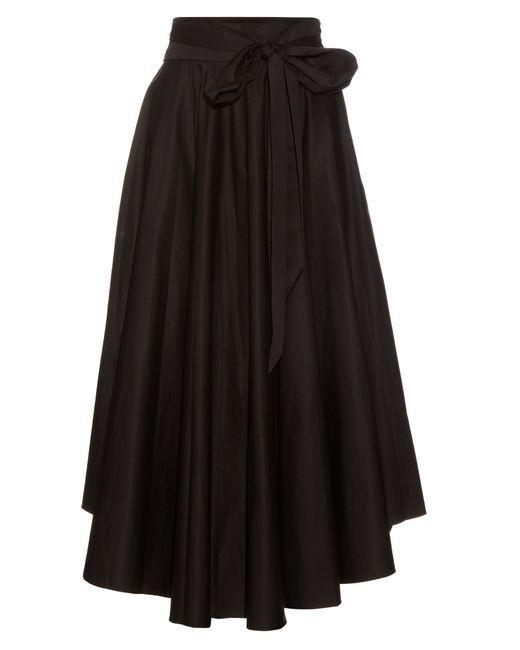
schwarzer, fließender Midi-Rock, Bändchenbund